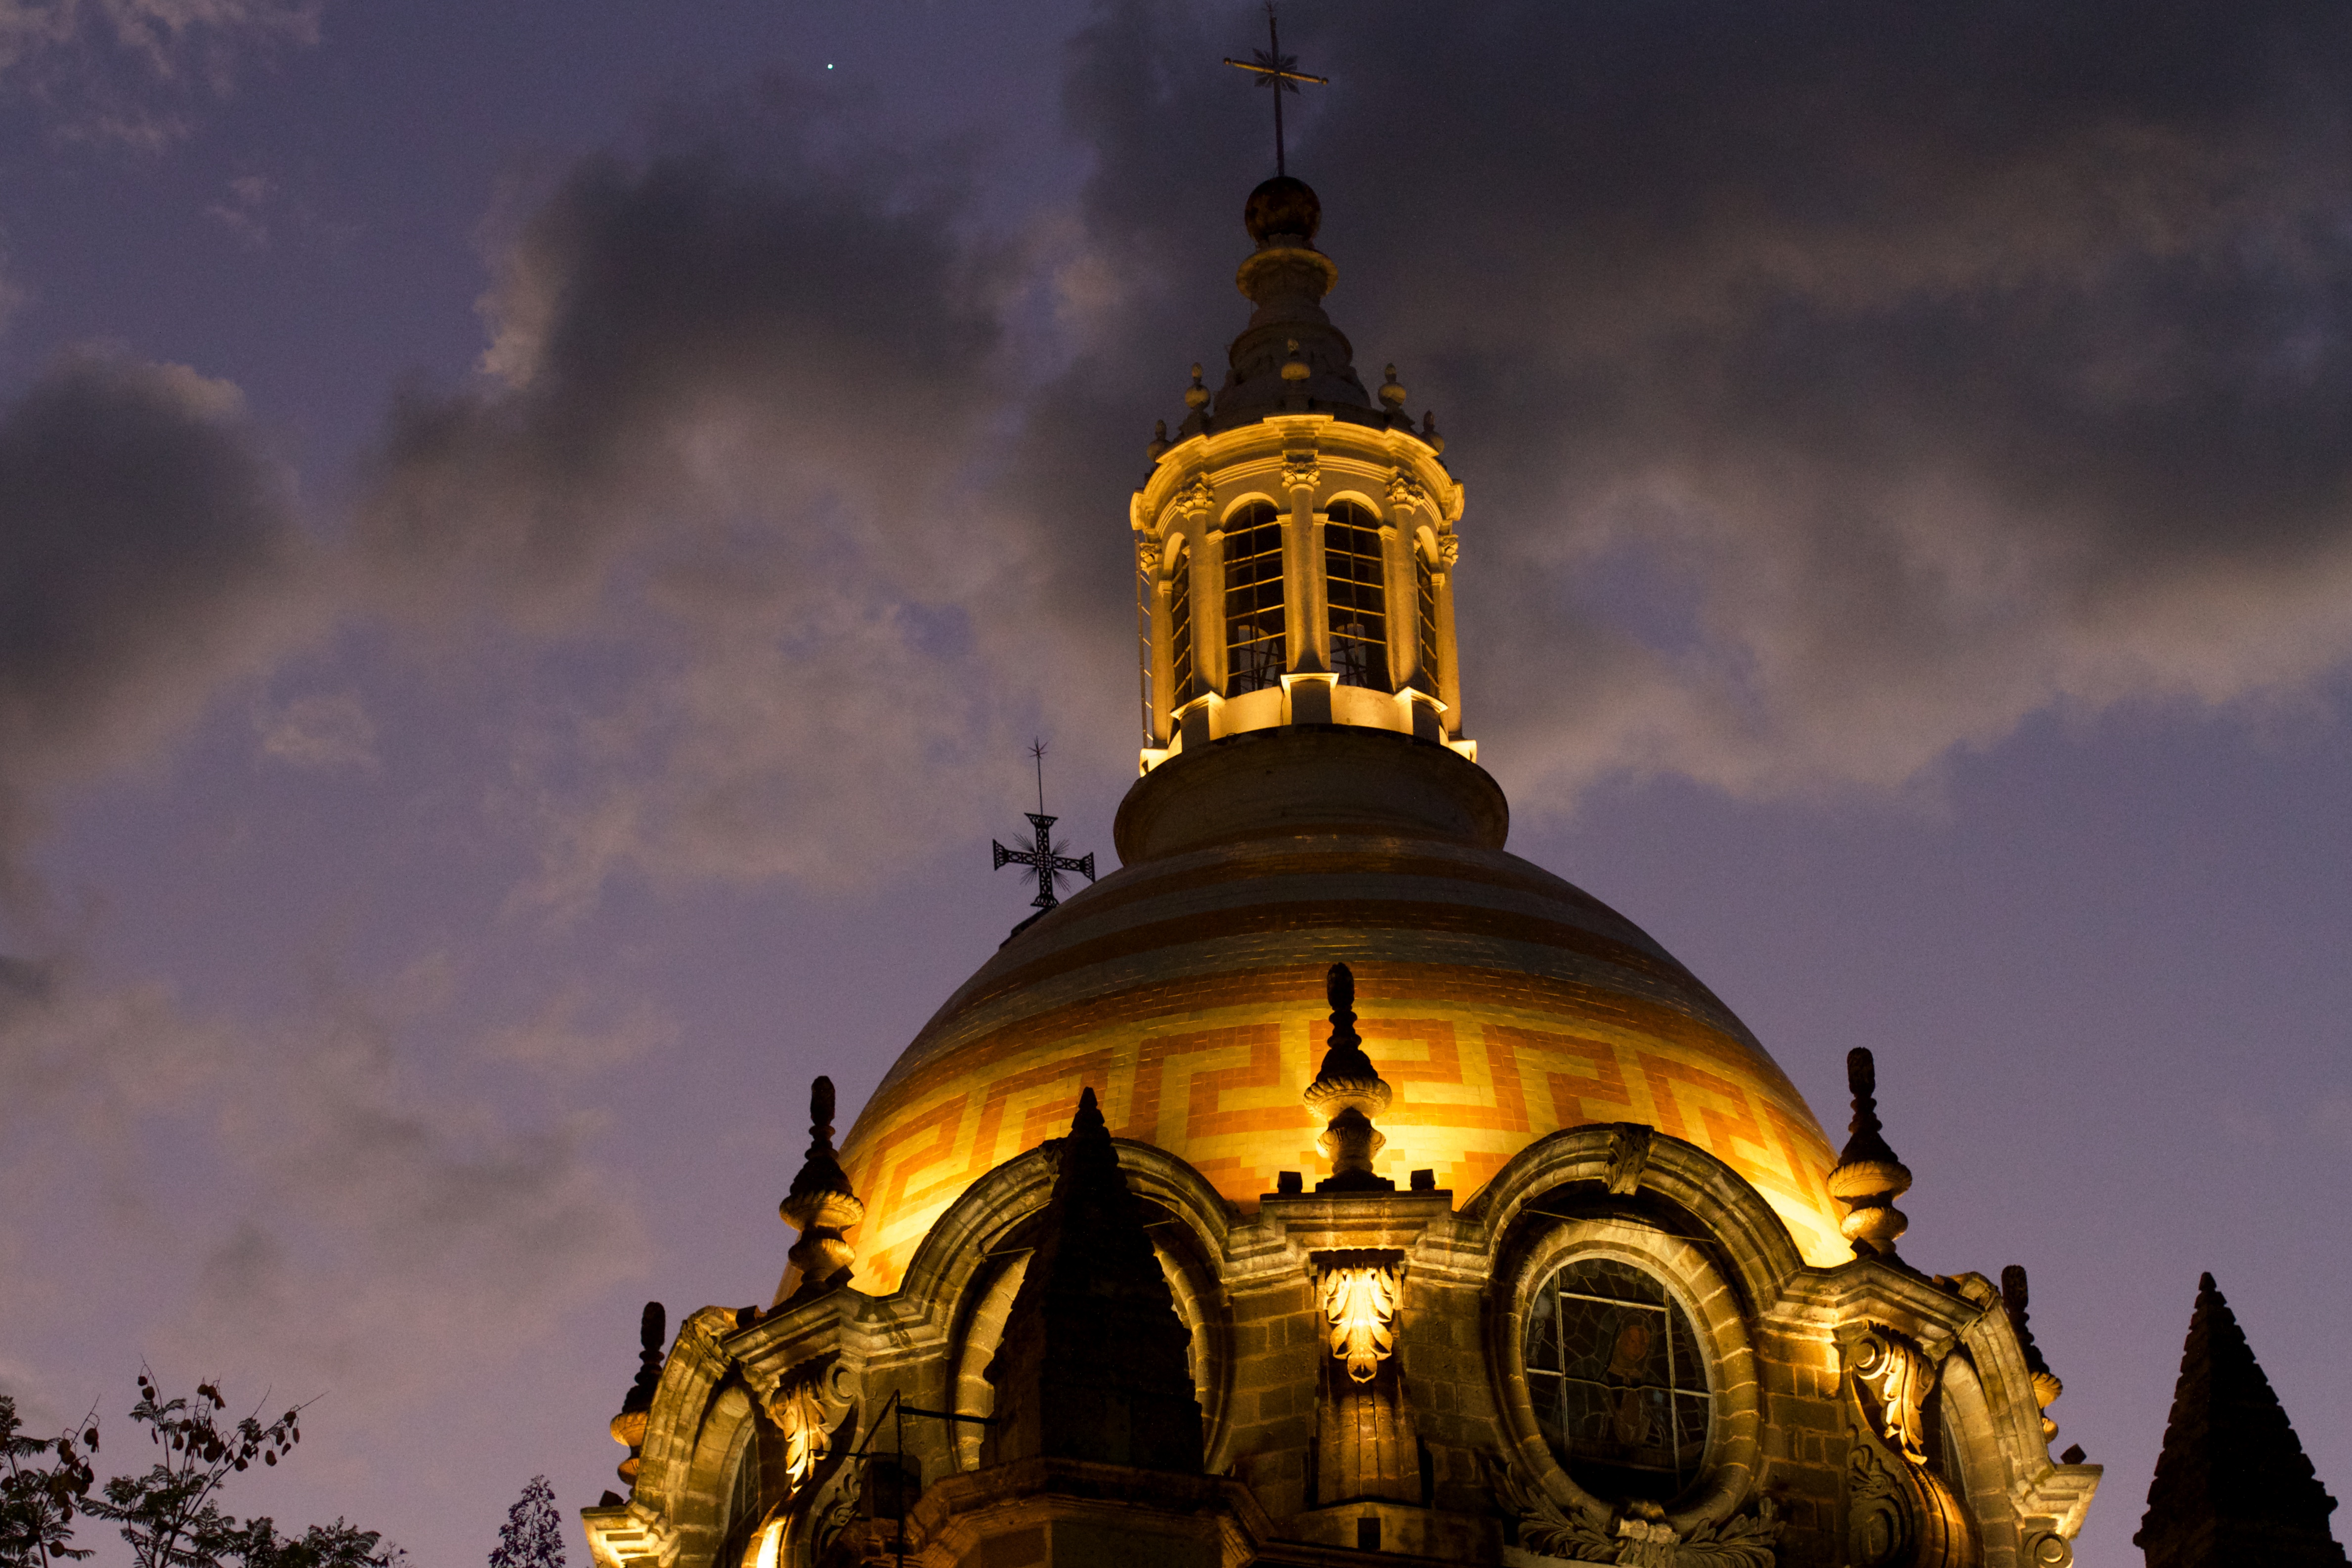
night, building, evening, tower, landmark, church, cathedral, place of worship, basilica, dome